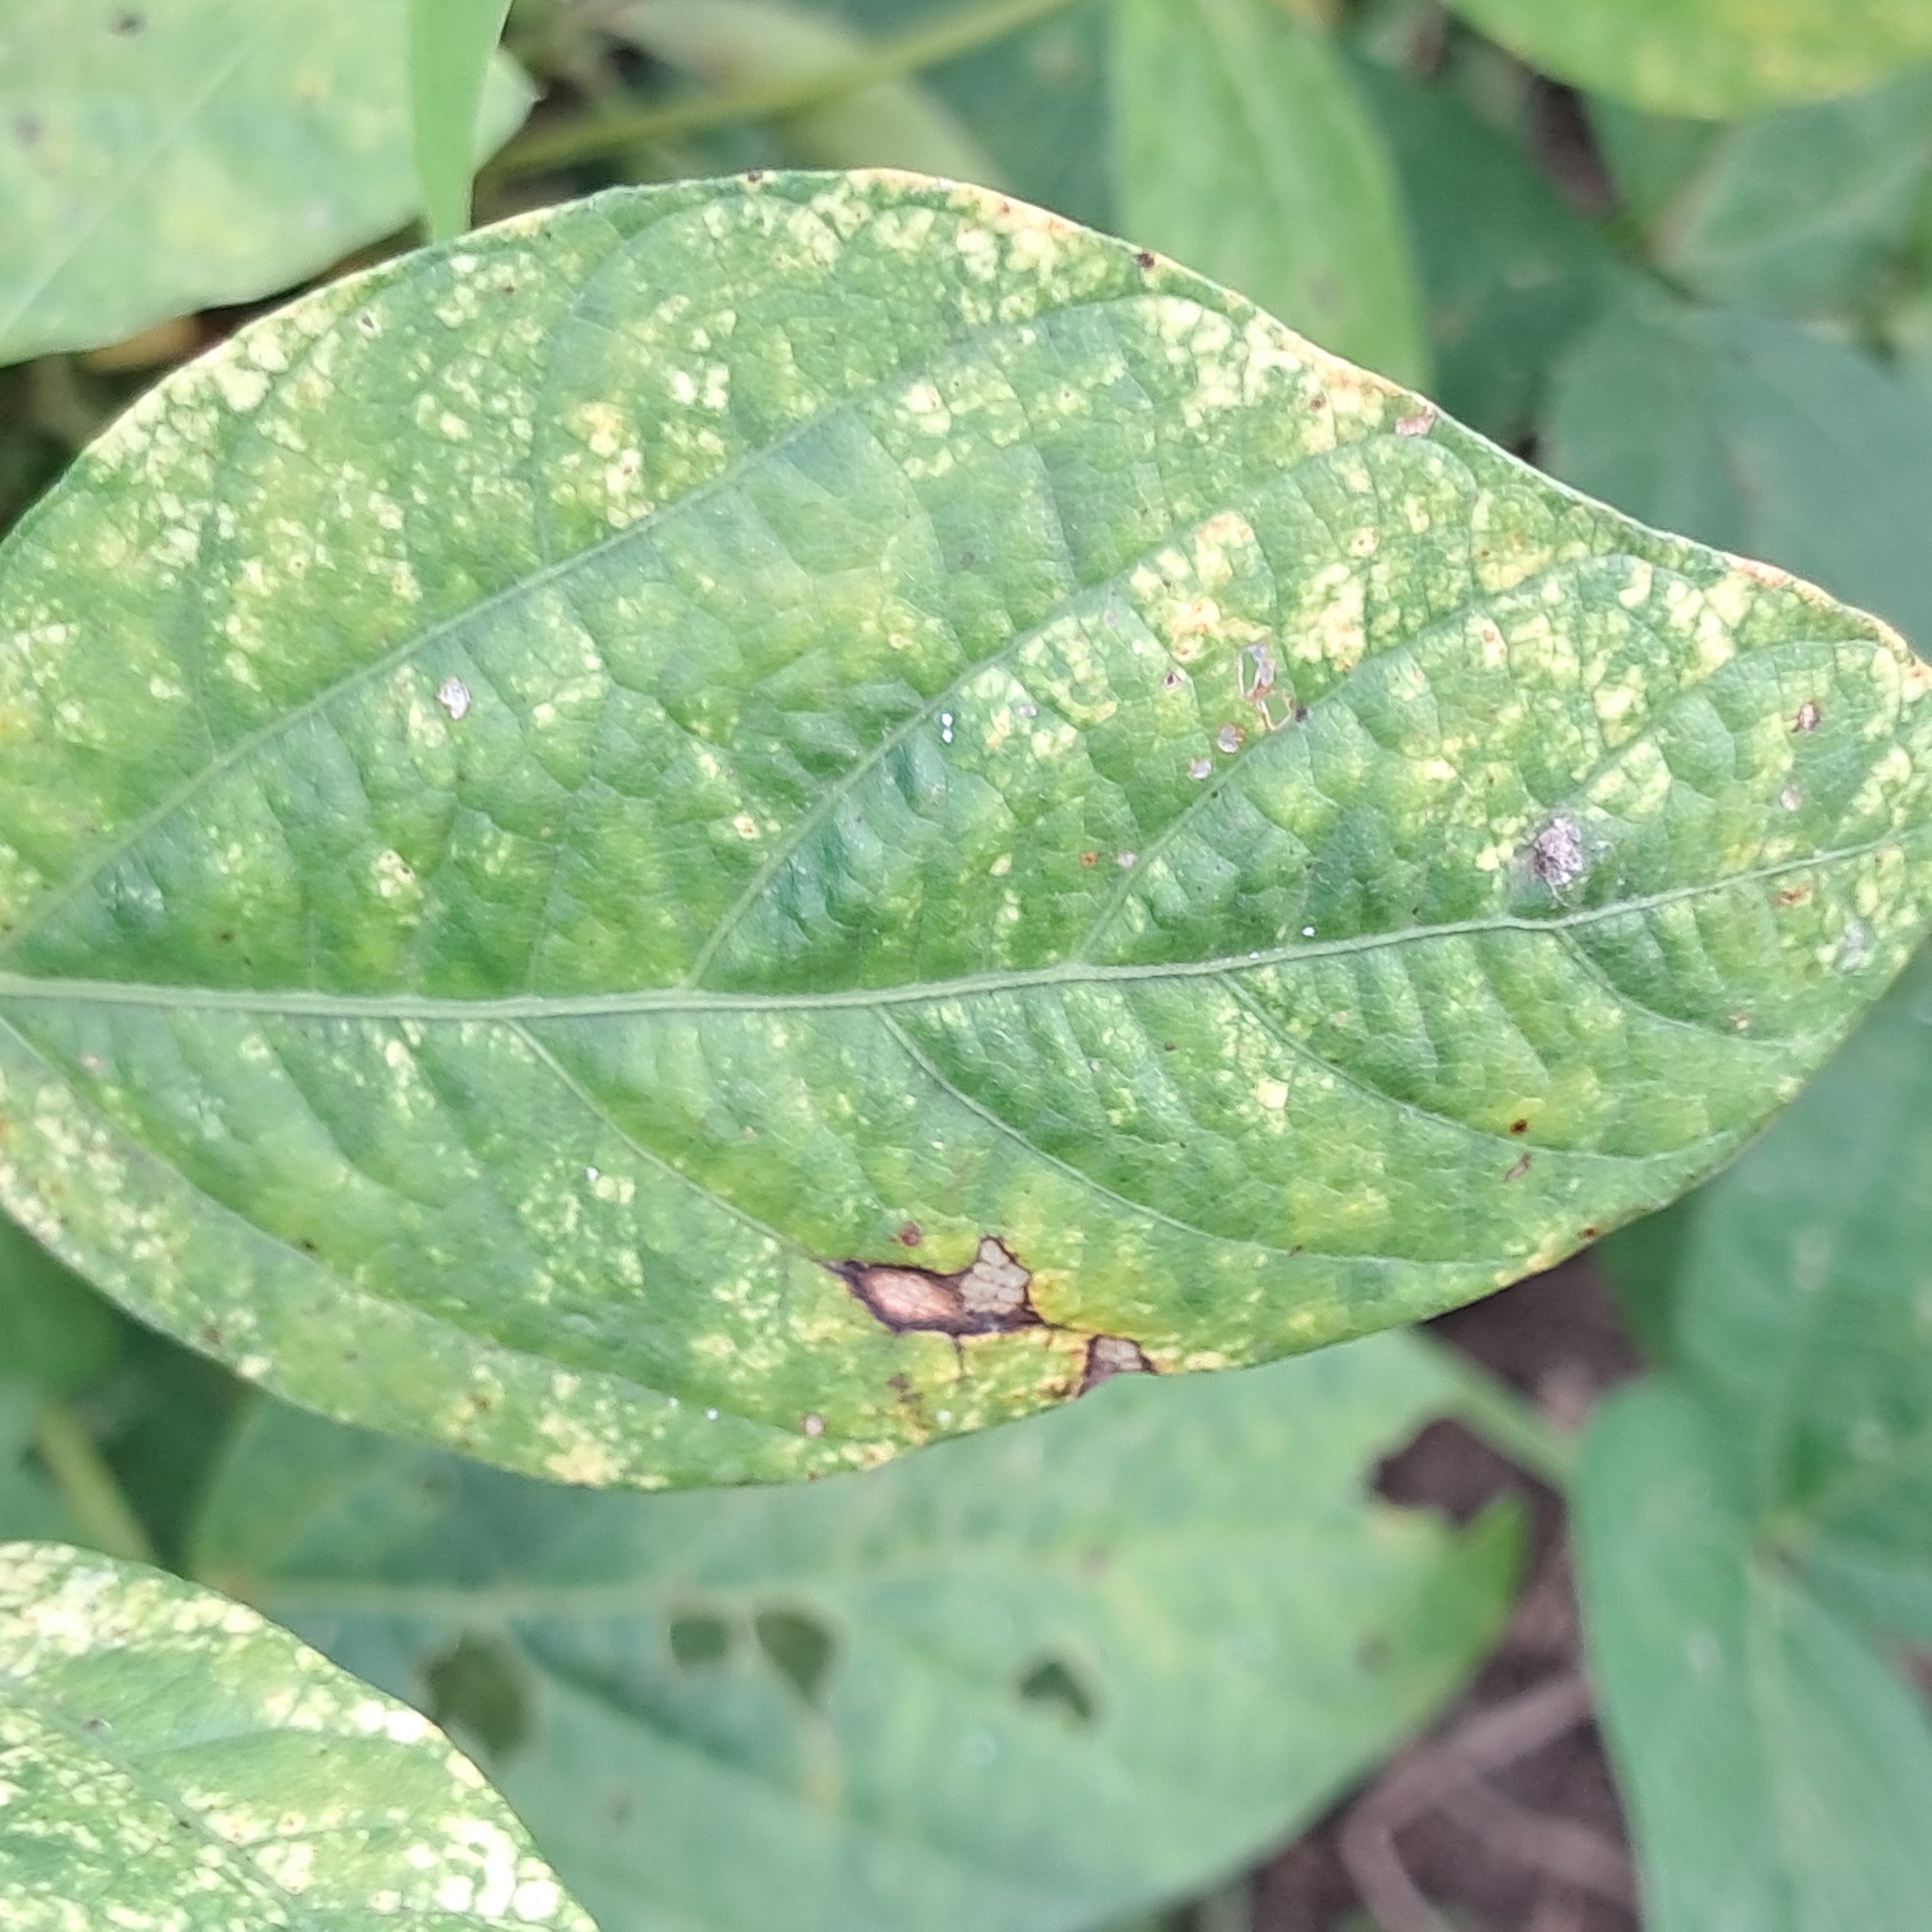
Label: Mosaic